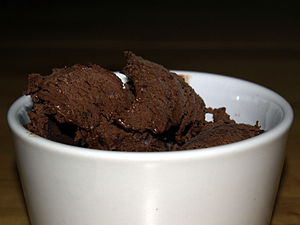
Chokolade
Is med chokolade
Chokoladeis
Chokolade er et nydelsesmiddel, der består af kakaopulver, kakaosmør og sukker. Sojalecitin tilsættes som emulgator. Chokolade er meget næringsrig og velsmagende, og den har en opkvikkende og stimulerende virkning